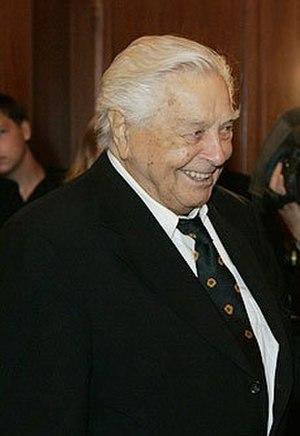
Iouri Petrovitch Lioubimov est un acteur et metteur en scène russe, fondateur du Théâtre de la Taganka.